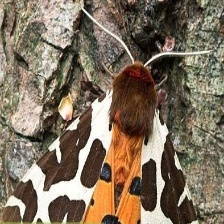
Species: GARDEN TIGER MOTH